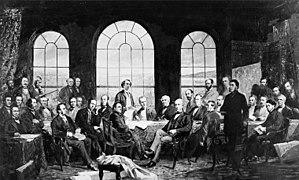
Photographie d'une peinture de Robert Harris faite en 1884 initulée Conférence à Québec, en 1864, pour établir les bases d'une union des provinces de l'Amérique du Nord britannique. L'original de la peinture a été détruit en 1916 dans un incendie des édifices du Parlement."
Robert Harris est un peintre canadien d'origine britannique. Il est surtout connu pour son tableau sur les Pères de la Confédération.
L'histoire du Canada aborde le Canada, monarchie constitutionnelle qui occupe la partie septentrionale du sous-continent nord-américain, sous un angle historique, depuis ses origines jusqu'à nos jours.
La Loi constitutionnelle de 1867 est l'une des lois fondamentales de la Constitution du Canada. Elle définit son fonctionnement, notamment le fédéralisme canadien, en édictant un partage des compétences législatives entre deux ordres de gouvernement. Elle crée un parlement fédéral constitué de la reine, du Sénat et de la Chambre des communes. Elle établit un système judiciaire intégré en confiant des responsabilités partagées entre l'État fédéral et les États fédérés.